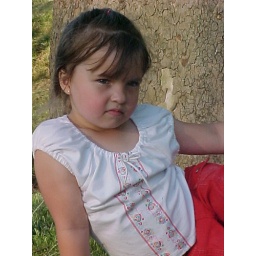
so Bailey decided to sit under a tree in the grass and just chill.